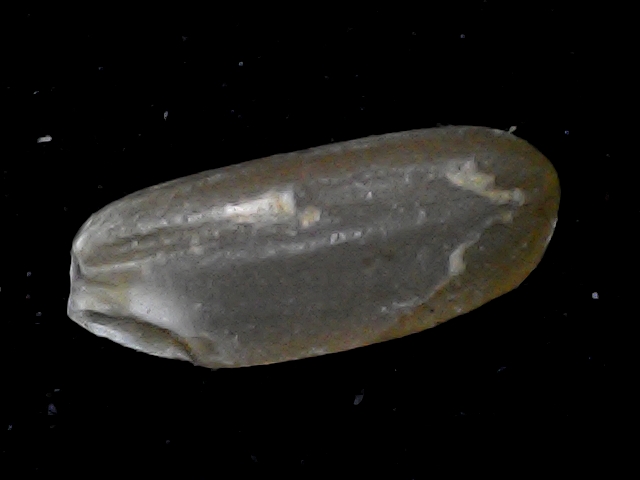
Rice variety: BD76